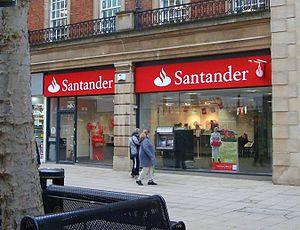
Santander UK plc est une banque britannique détenue par le groupe espagnol Santander. Santander UK est l'une des principales sociétés de services financiers au Royaume-Uni et l'un des plus grands fournisseurs de prêts hypothécaires au Royaume-Uni. La banque compte environ 20 000 employés, 14 millions de clients actifs, avec près de 1 010 agences.